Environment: real
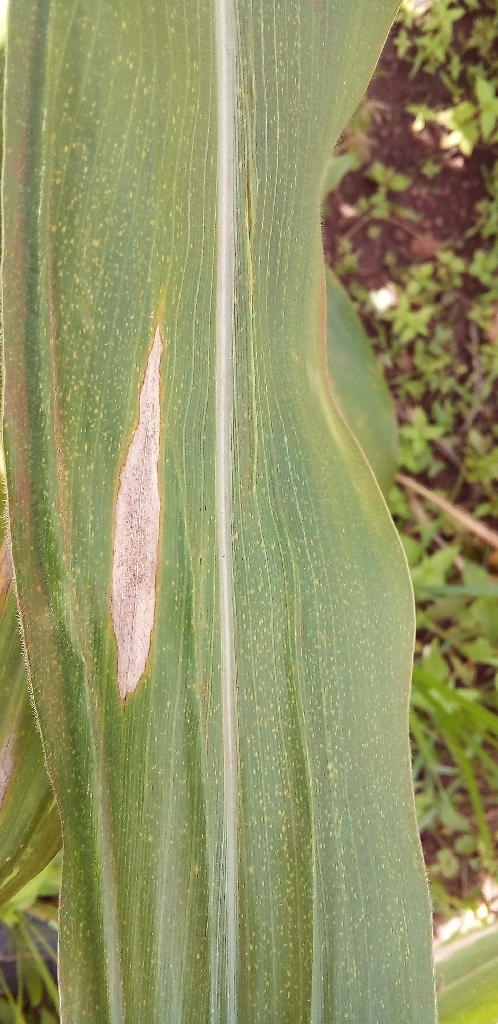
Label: northern_corn_leaf_blight